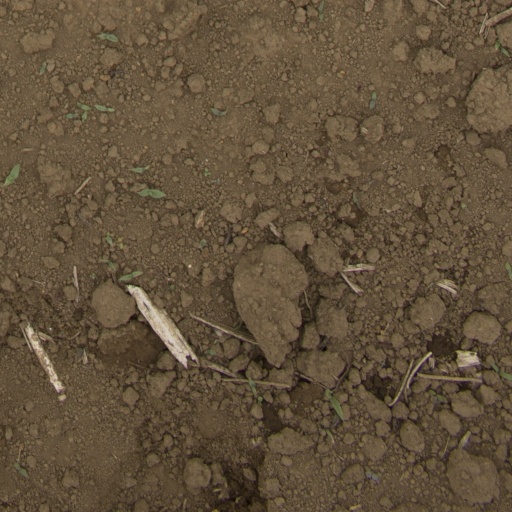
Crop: Jerusalem artichoke